Mark McDonnell, 5th Earl of Antrim

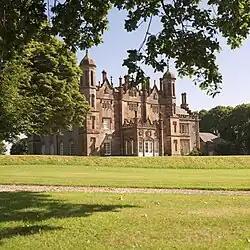
Glenarm Castle, the seat of the Earls of Antrim

Born Mark Kerr on 3 April 1814, he was baptised on 21 April 1814 at St Marylebone Parish Church. He was the seventh son of Vice-Admiral Lord Mark Robert Kerr and Charlotte Kerr, 3rd Countess of Antrim. Among his many siblings were Lady Georgina Anne Emily Kerr (who married the Rev. Hon. Frederic Bertie, son of the 4th Earl of Abingdon), Lady Caroline Mary Kerr (who married the Rev. Horace Robert Pechell, parents of Adm. Mark Robert Pechell), Lady Charlotte Kerr (who married Sir George Osborn, 6th Baronet), Lady Emily Frances Kerr (who married Henry Richardson and Sir Steuart Macnaghten, son of Sir Francis Workman-Macnaghten, 1st Baronet), Lady Letitia Louise Kerr (who married Cortlandt MacGregor Skinner), Charles Fortescue Kerr, "styled" Viscount Dunluce, Hugh McDonnell (who married Lady Laura Cecilia Parker, daughter of the 5th Earl of Macclesfield), and Lady Frederica Augusta Kerr (who married Montagu Bertie, 5th Earl of Abingdon).